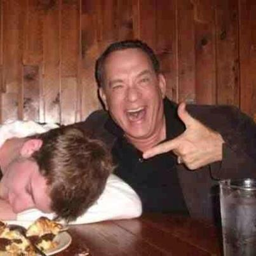
it 's all fun and games until you realise he is in anaphylactic shock